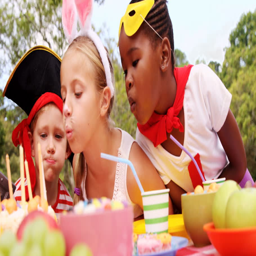
group of kids in various costumes celebrating birthday in the park 4k